Nonsuch (album)

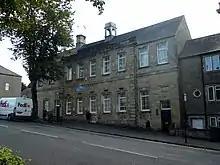
Chipping Norton Recording Studios, where "Nonsuch" was recorded.

The band's initial choice of producers for the album were not available; they pursued Steve Lillywhite and Hugh Padgham, both of whom the band worked with before, to co-produce the album, but Lillywhite was unavailable due a holiday with his wife Kirsty MacColl and Padgham did not want to produce the album alone, while the band found that hiring John Paul Jones as producer would be too expensive, and a deal to work with Bill Bottrell, who had recently worked on "Dangerous" (1991) by Michael Jackson, fell through. With Partridge becoming so desperate to record "Nonsuch" that he "would have done it with the window cleaner," eccentric English producer Gus Dudgeon was the band's final choice, having been enticed by his work with the Bonzo Dog Doo-Dah Band. He produced the album, recorded at Chipping Norton Recording Studios, Oxfordshire, between July and October 1991.